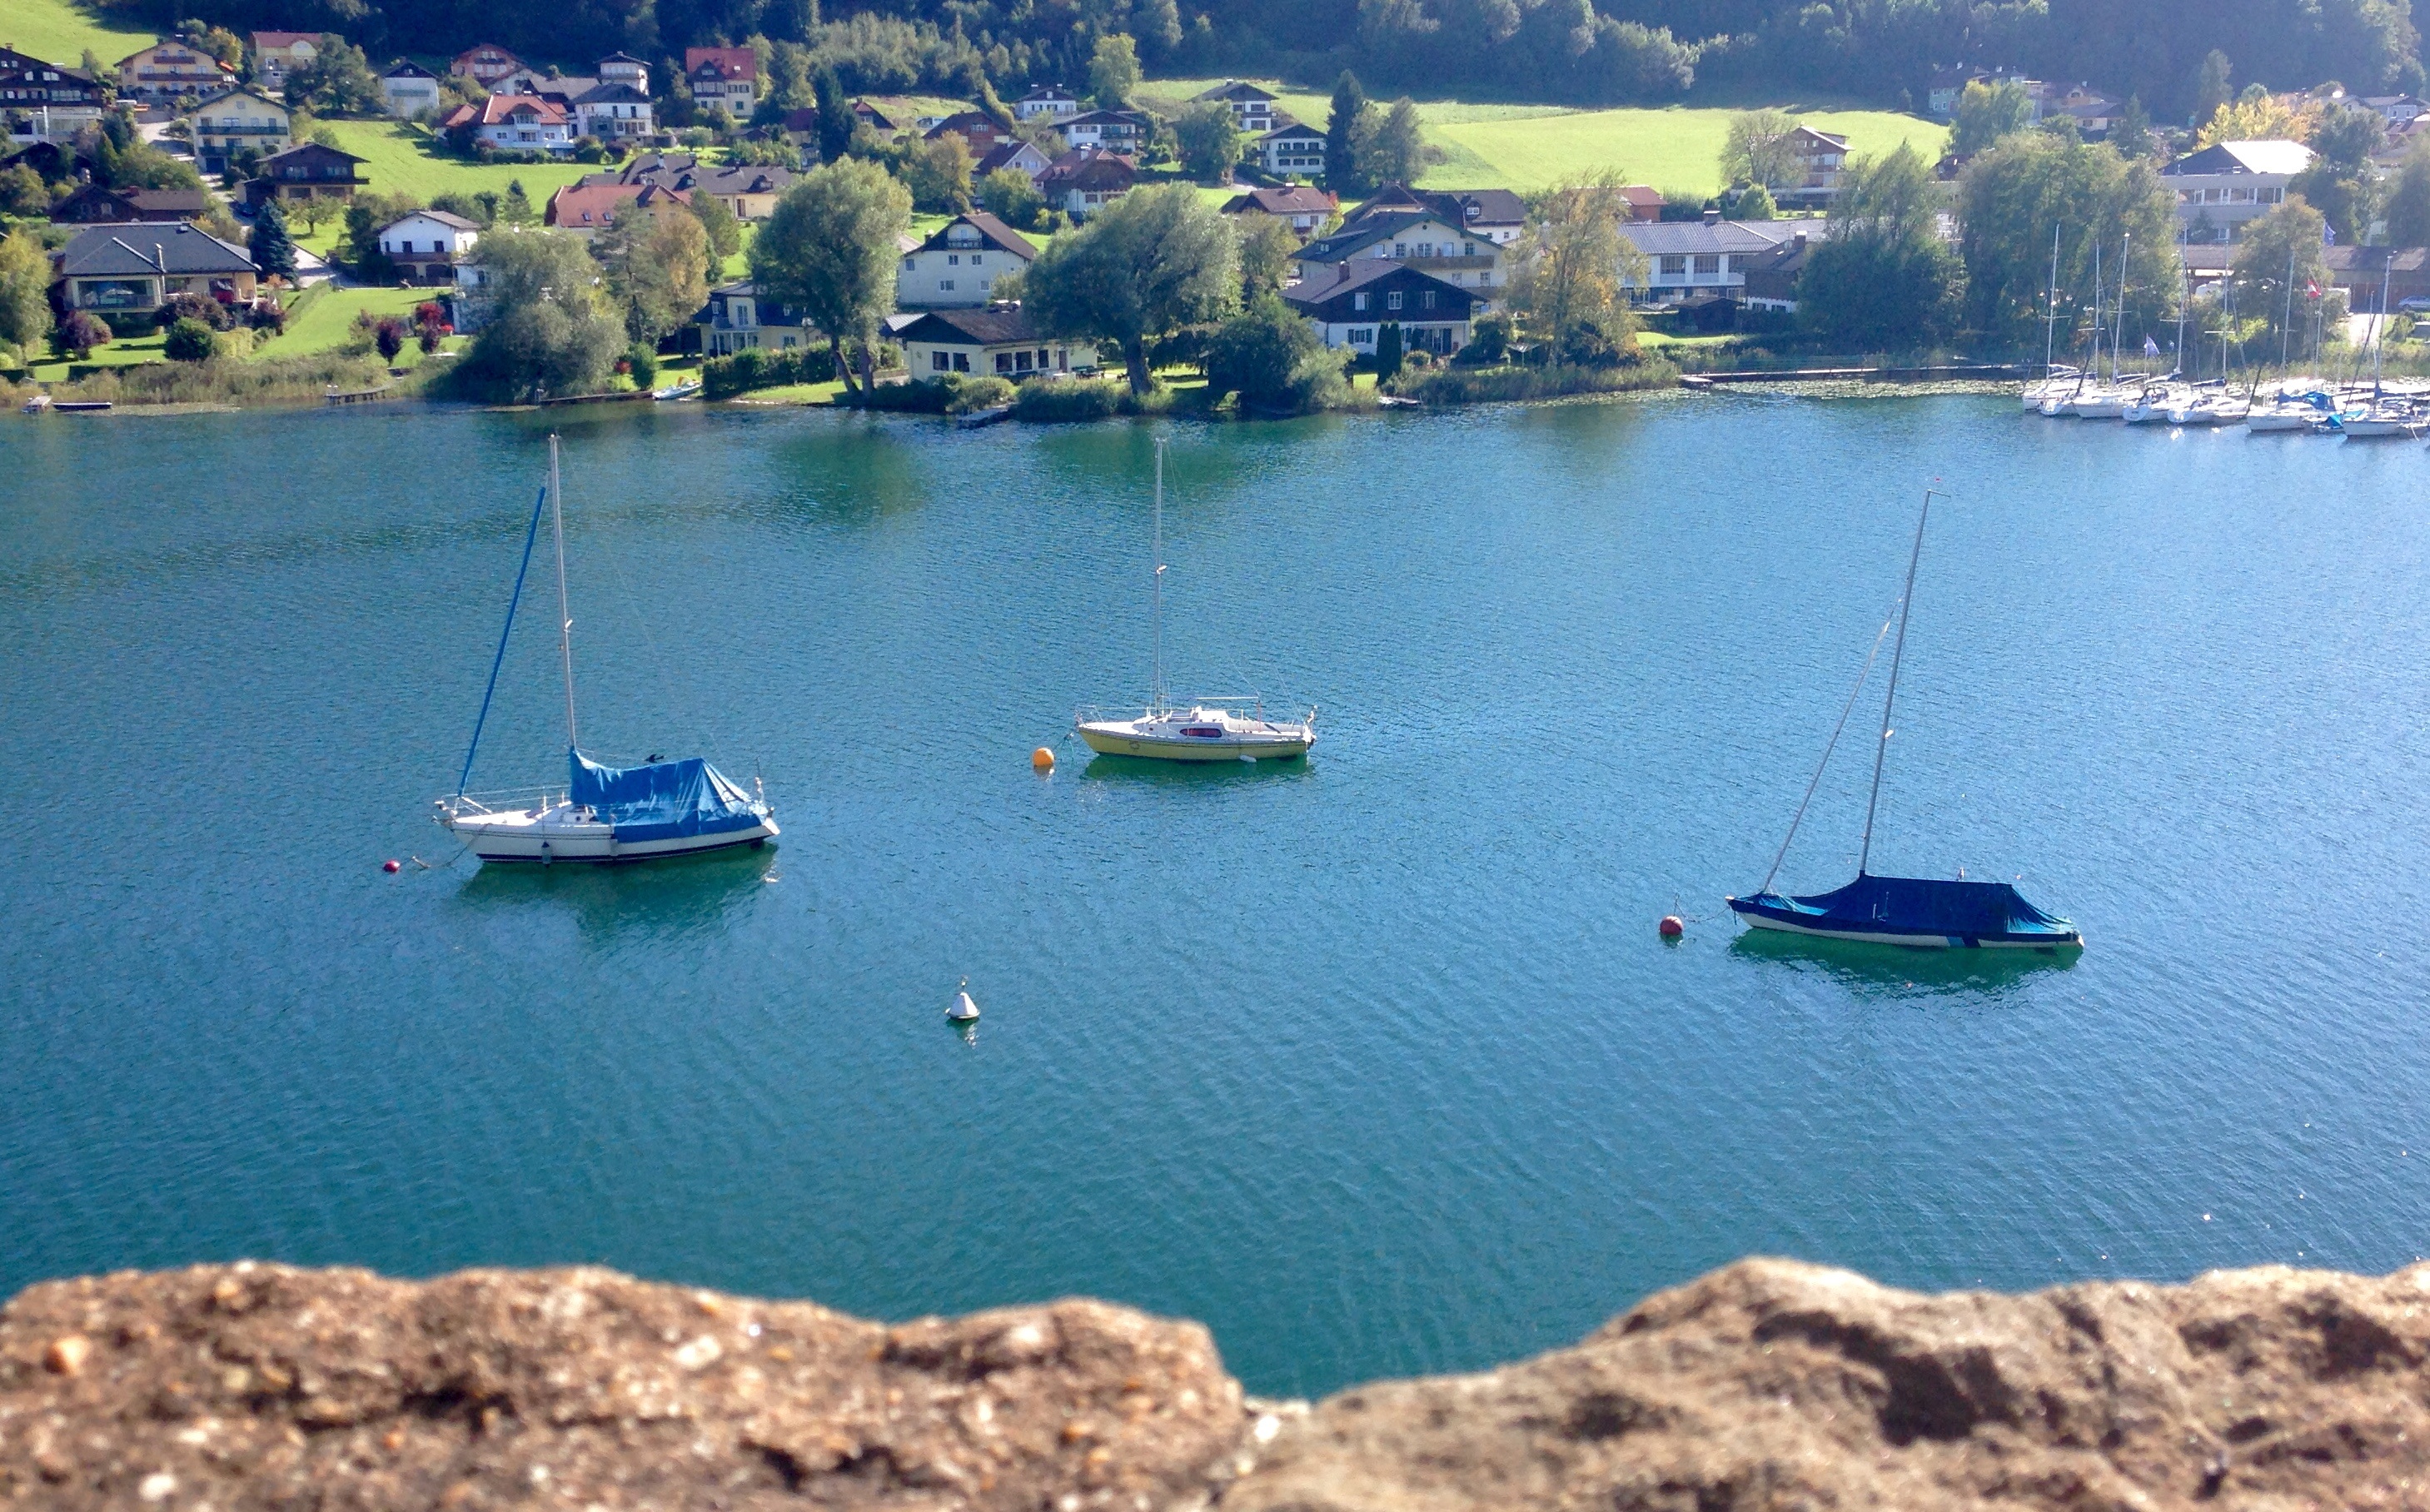
sea, coast, water, sun, boat, lake, ship, boot, swim, cove, vehicle, autumn, bay, island, blue, reservoir, blue sky, austria, boating, sail, beautiful, aerial photography, upper austria